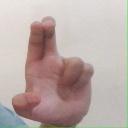
अक्षर: आ